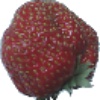
Label: Strawberry Wedge 1